William McCandless

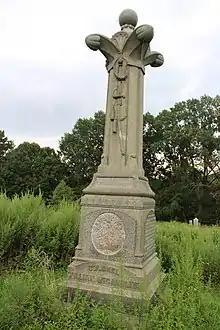
William McCandless Memorial in Mount Moriah Cemetery

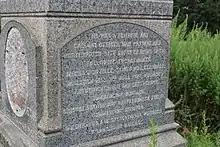
Right Side of William McCandless Memorial

McCandless enlisted in the 2nd Pennsylvania Reserve Regiment, as a private; but he was promoted to the rank of major in June 1861. He became the regiment's colonel in August 1862. The 2nd Reserves served in the Seven Days Battles in the Army of the Potomac and later at the Second Battle of Bull Run and the Battle of Antietam. McCandless was wounded at Second Bull Run and missed Antietam. (Captain James N. Byrnes commanded in his absence.)